Sky position (RA, Dec in degrees): 124.511, 11.874
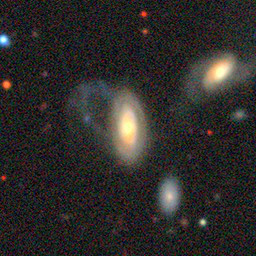
Galaxy morphology: Disturbed Galaxies